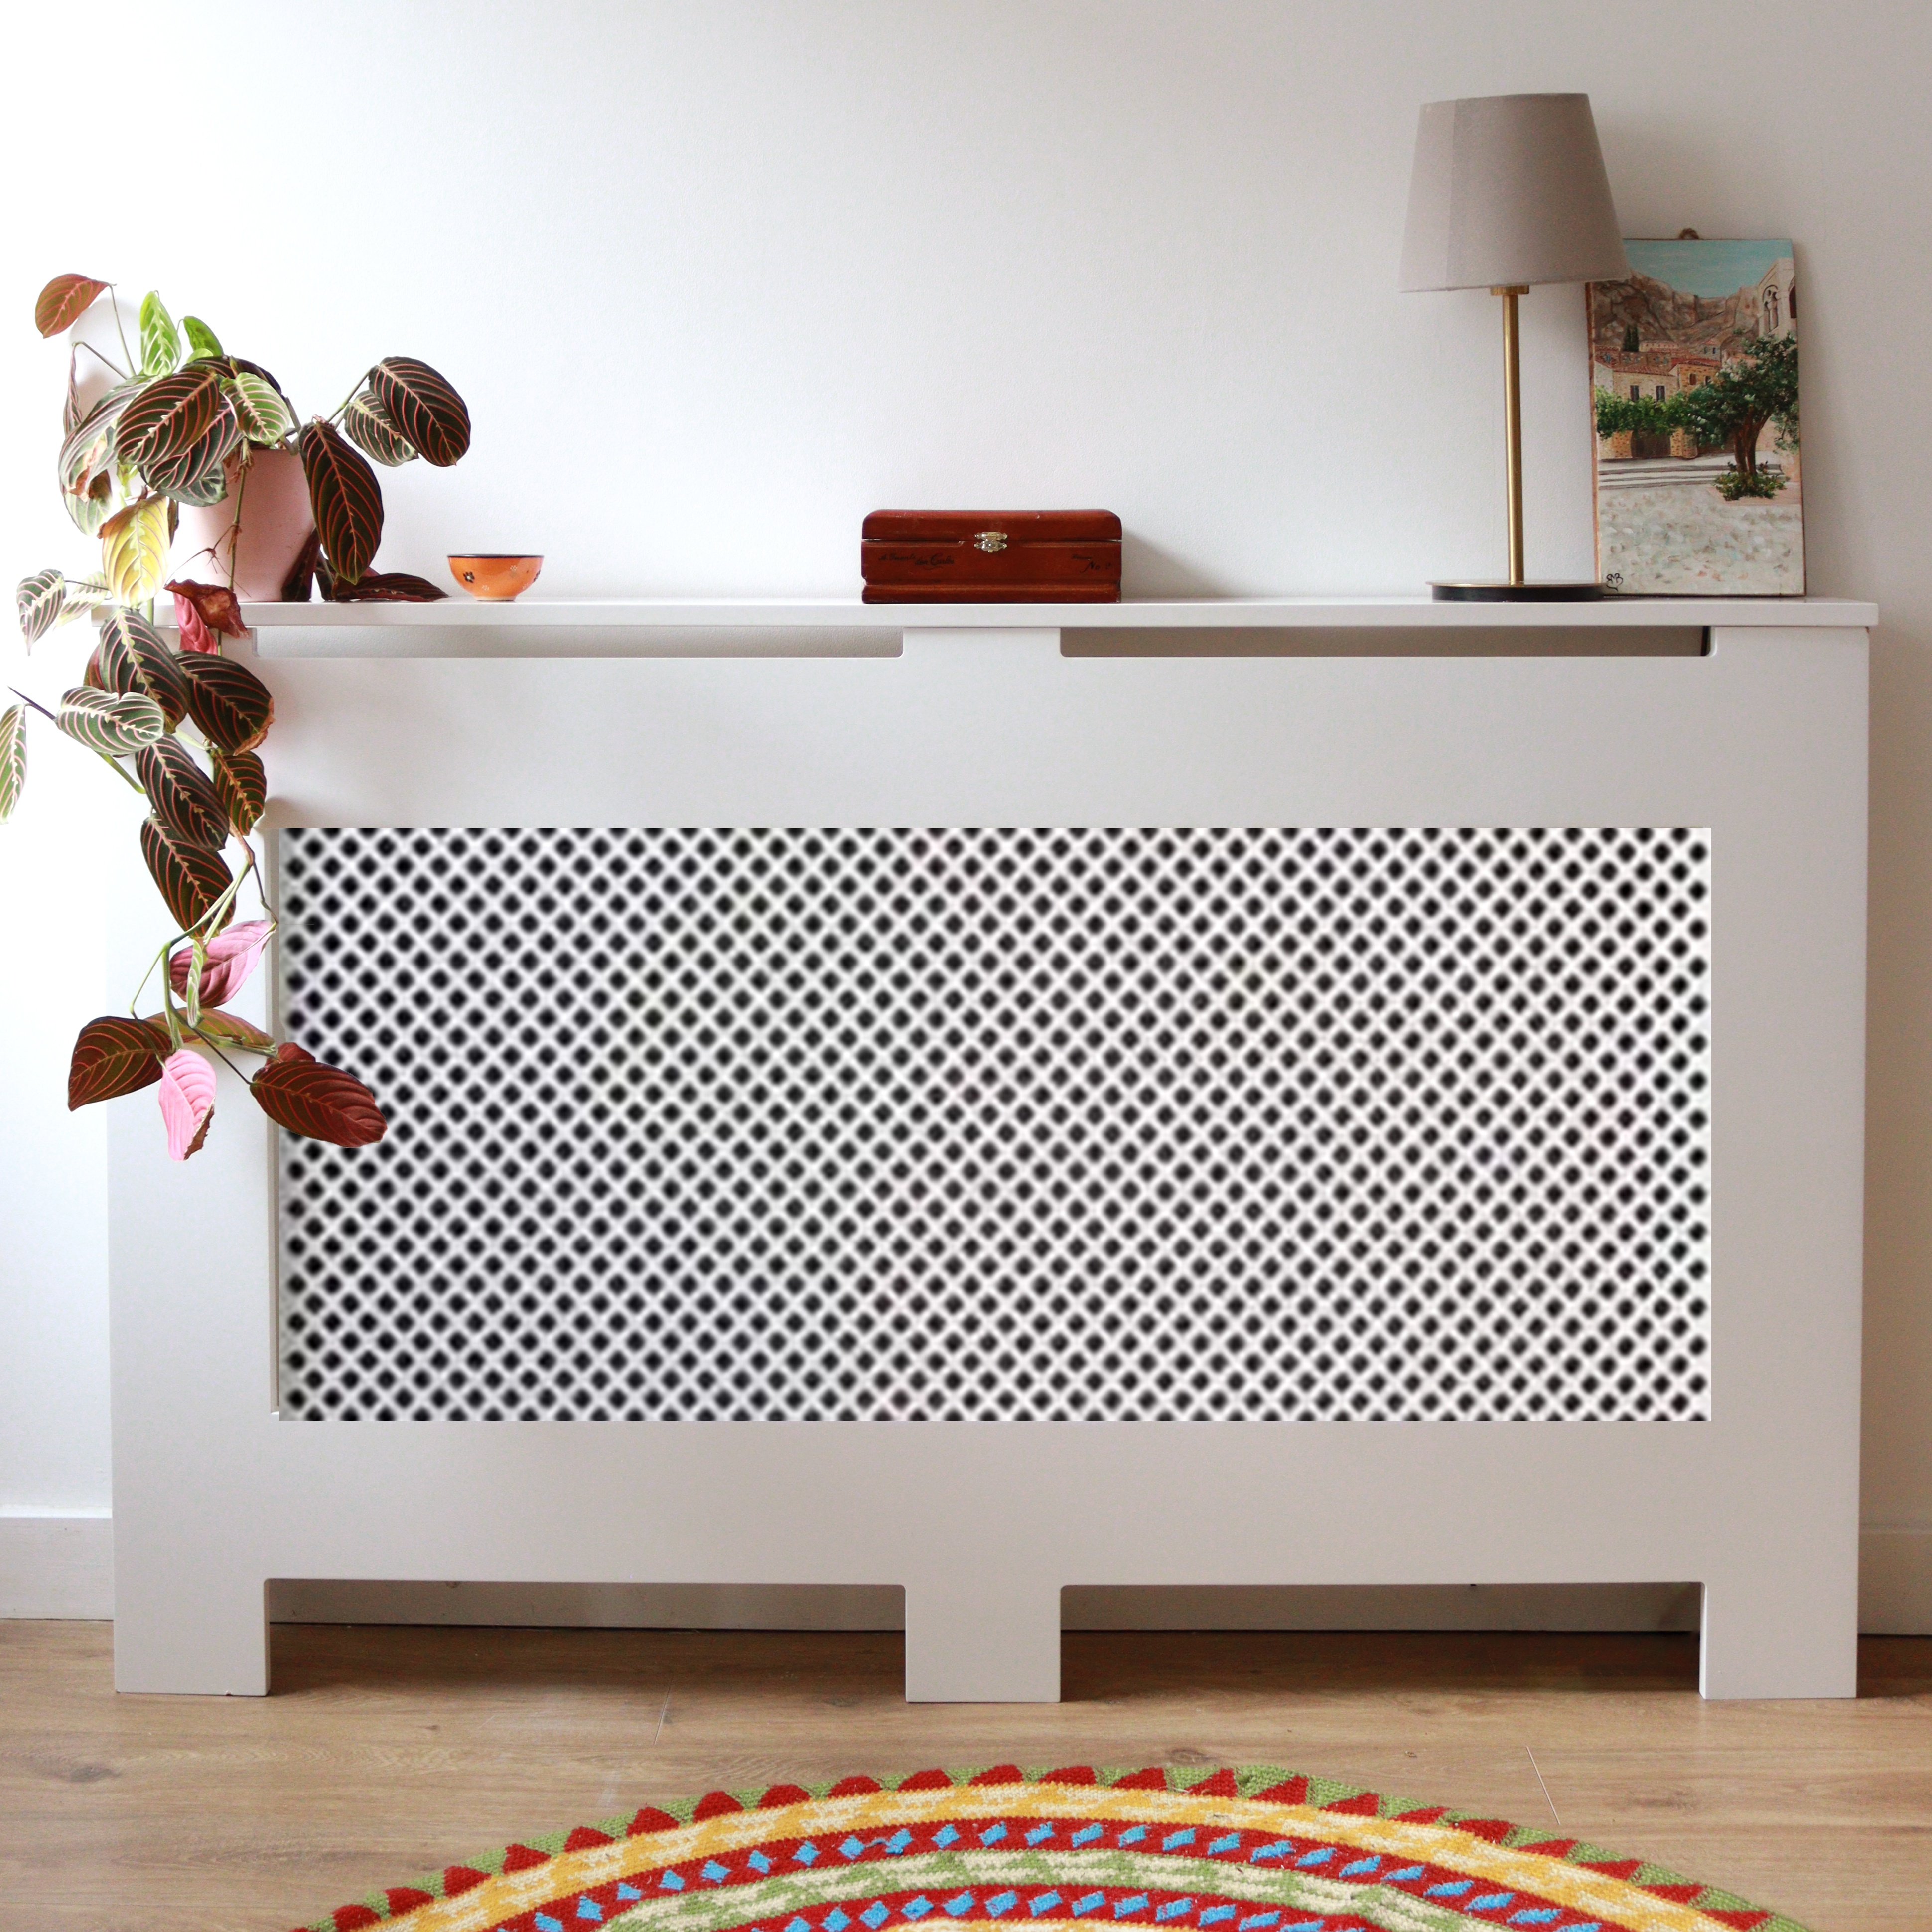
Custom Sized Radiator Cover: Diamond Front - 60 cm by 15 cm by 60 cm
Custom sized, modern, vertical slatted radiator cover with top shelf. Top heat vents positioned to distribute heat around the room. Cut to the dimensions of your own radiator with skirting board cut out. Optionally add a beautiful wood veneer to the top shelf.
Brand: CNC
Category: Home & Garden > Household Appliance Accessories > Heating Radiator Accessories